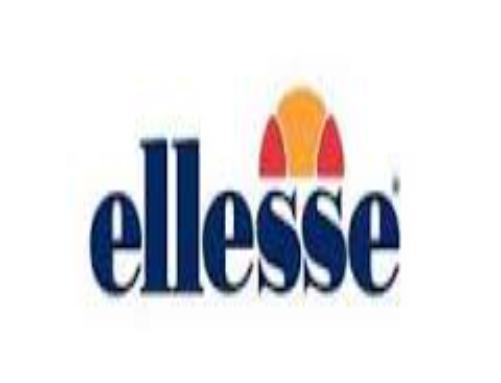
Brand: Ellesse
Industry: Clothes